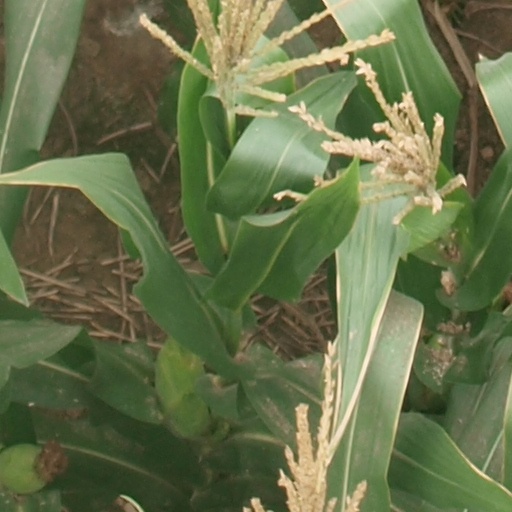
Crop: maize; corn